Yahoo Native

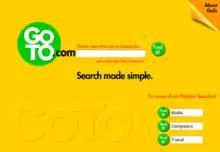
GoTo main page in 1998

Yahoo! Native (formerly known as Yahoo! Advertising, Yahoo! Search Marketing and Yahoo! Gemini) is a native "Pay per click" Internet advertising service provided by Yahoo.